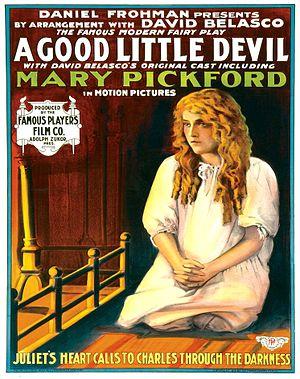
Un bon petit diable est un film muet américain réalisé par Edwin S. Porter et J. Searle Dawley, sorti en 1914.